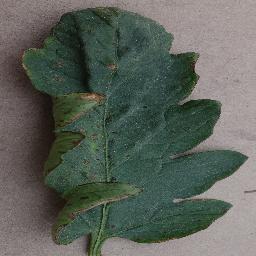
Label: Tomato___Bacterial_spot